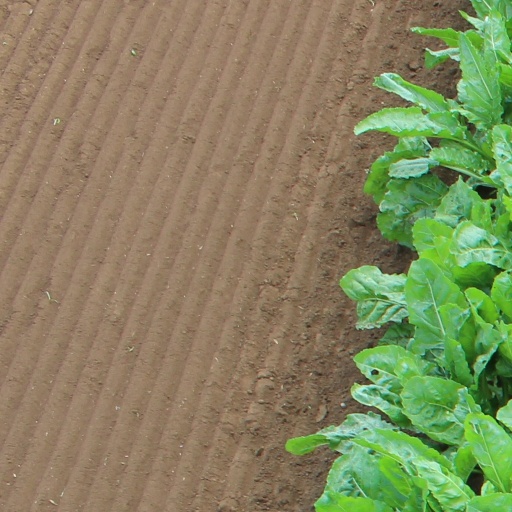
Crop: sugar beet